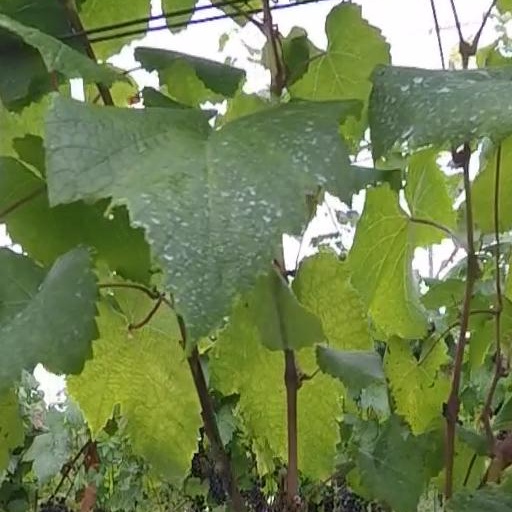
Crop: grape